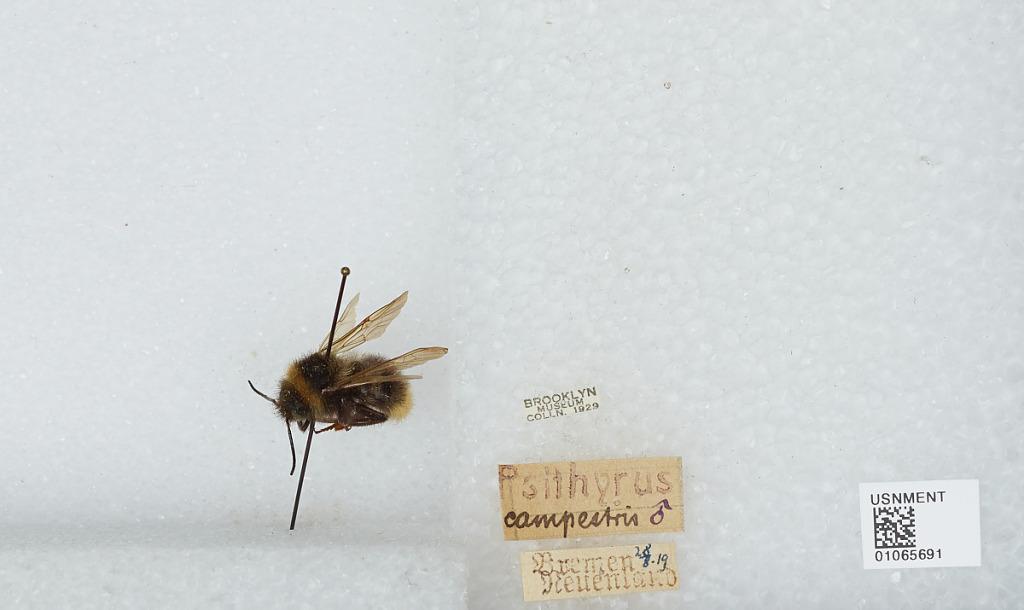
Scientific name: Bombus sp.
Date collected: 1919-8-28
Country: Germany
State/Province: Bremen
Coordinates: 53.0765, 8.79879